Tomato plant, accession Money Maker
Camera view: tilt-top (135 deg); turntable rotation: 120 degrees
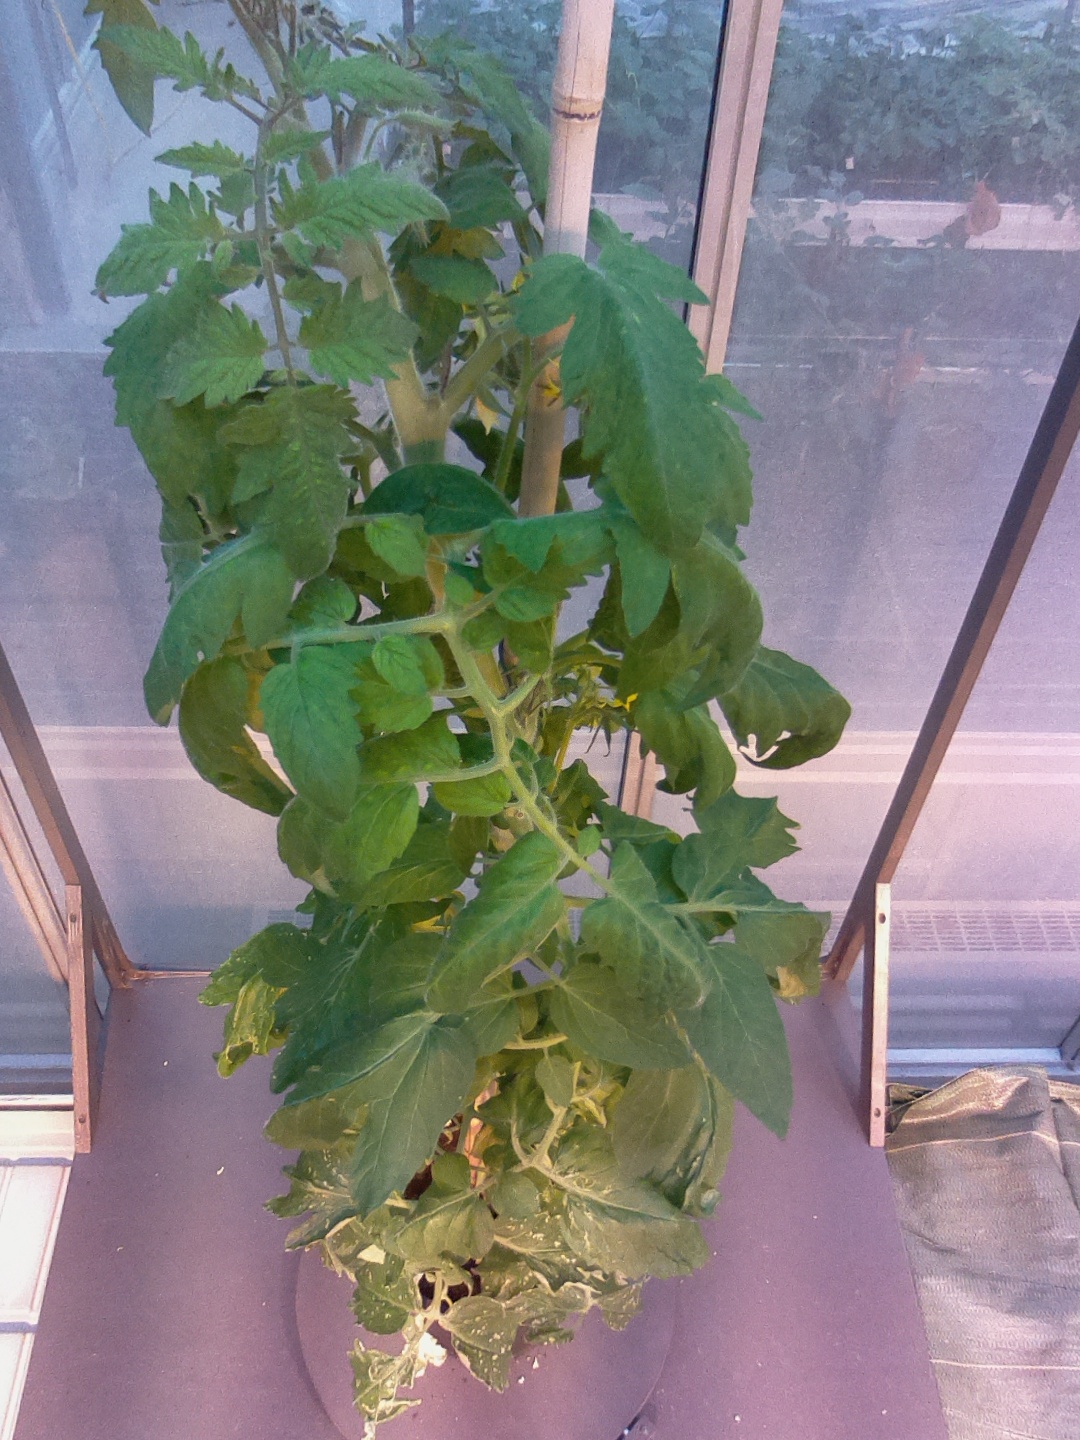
BBCH growth stage 64: 40%-50% of flowers open